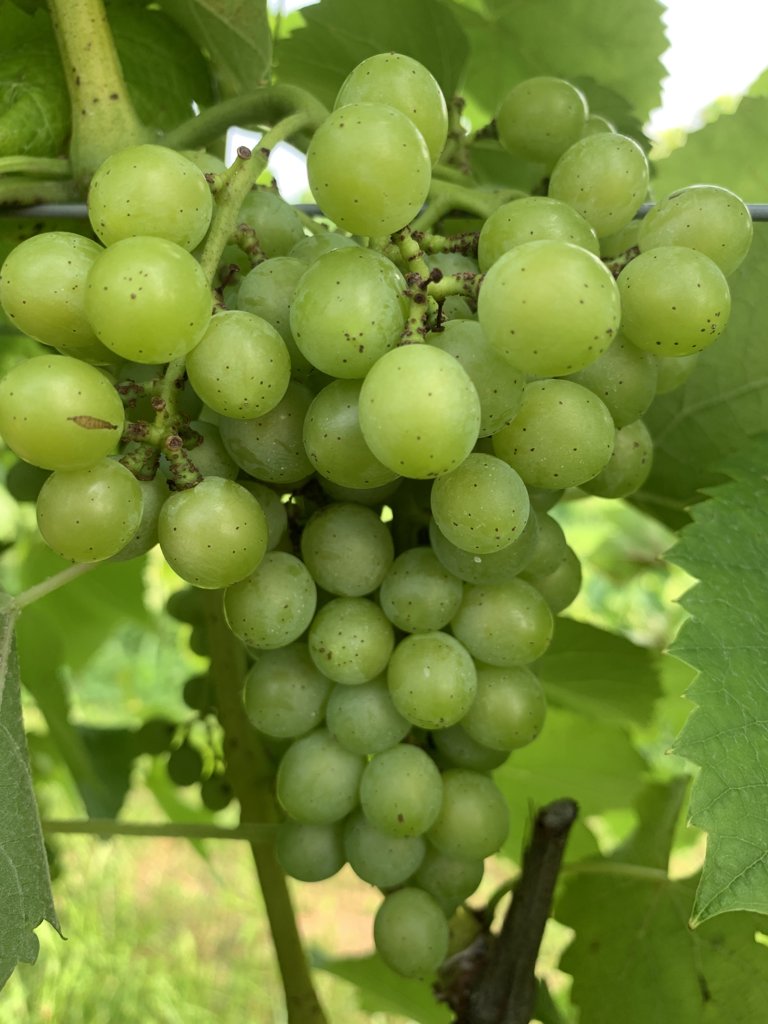
Berries visible: 57
Grape clusters: 1